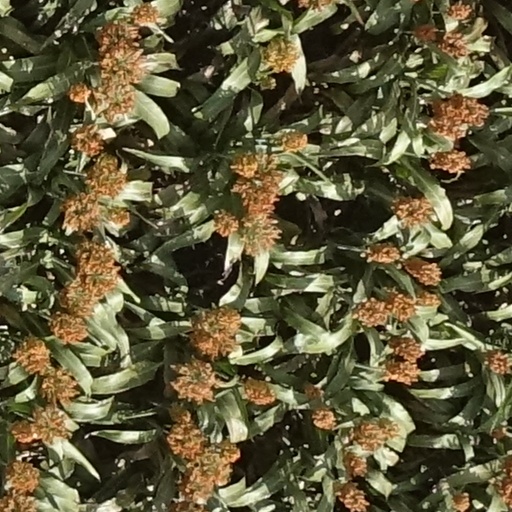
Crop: sorghum